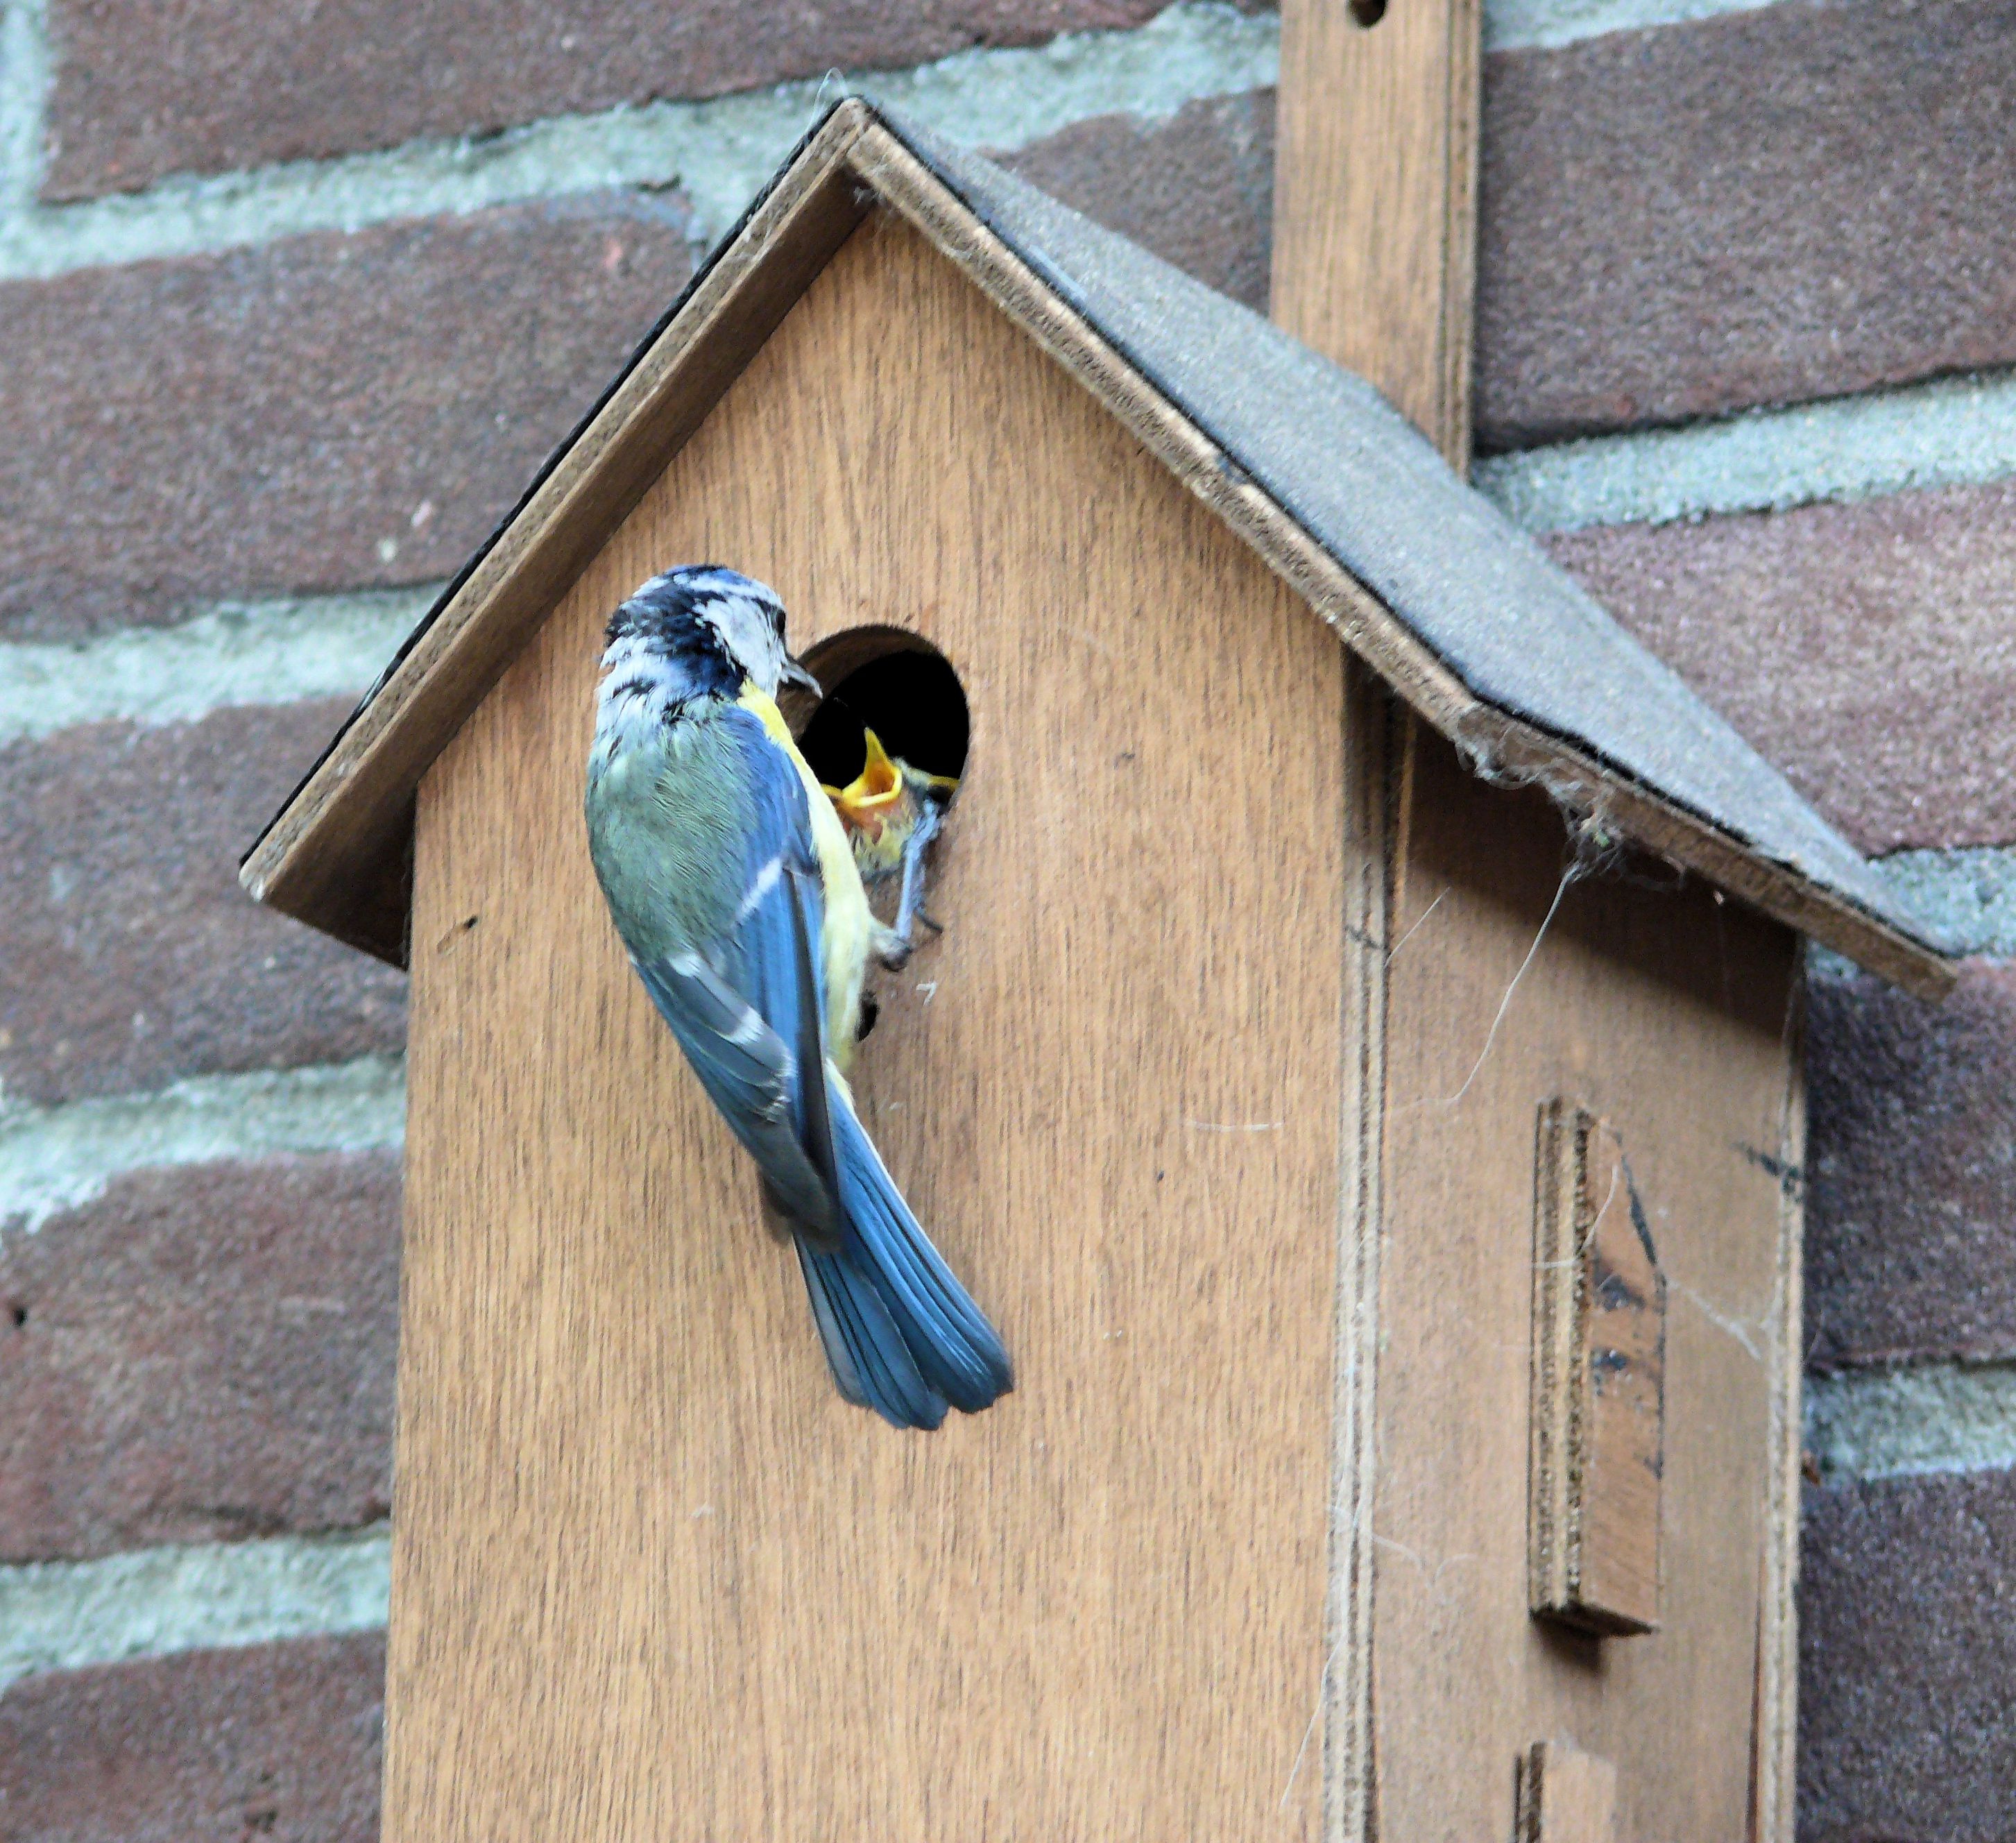
bird, wing, blue, feeding, vertebrate, bluebird, birdhouse, pimpelmeesje, little birds, perching bird